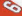
Number: 6